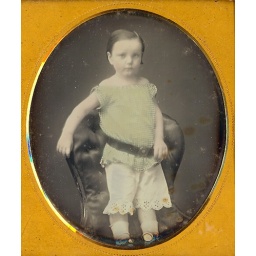
1/6 plate tinted dag. Young boy strapped to a chair by Williamson.